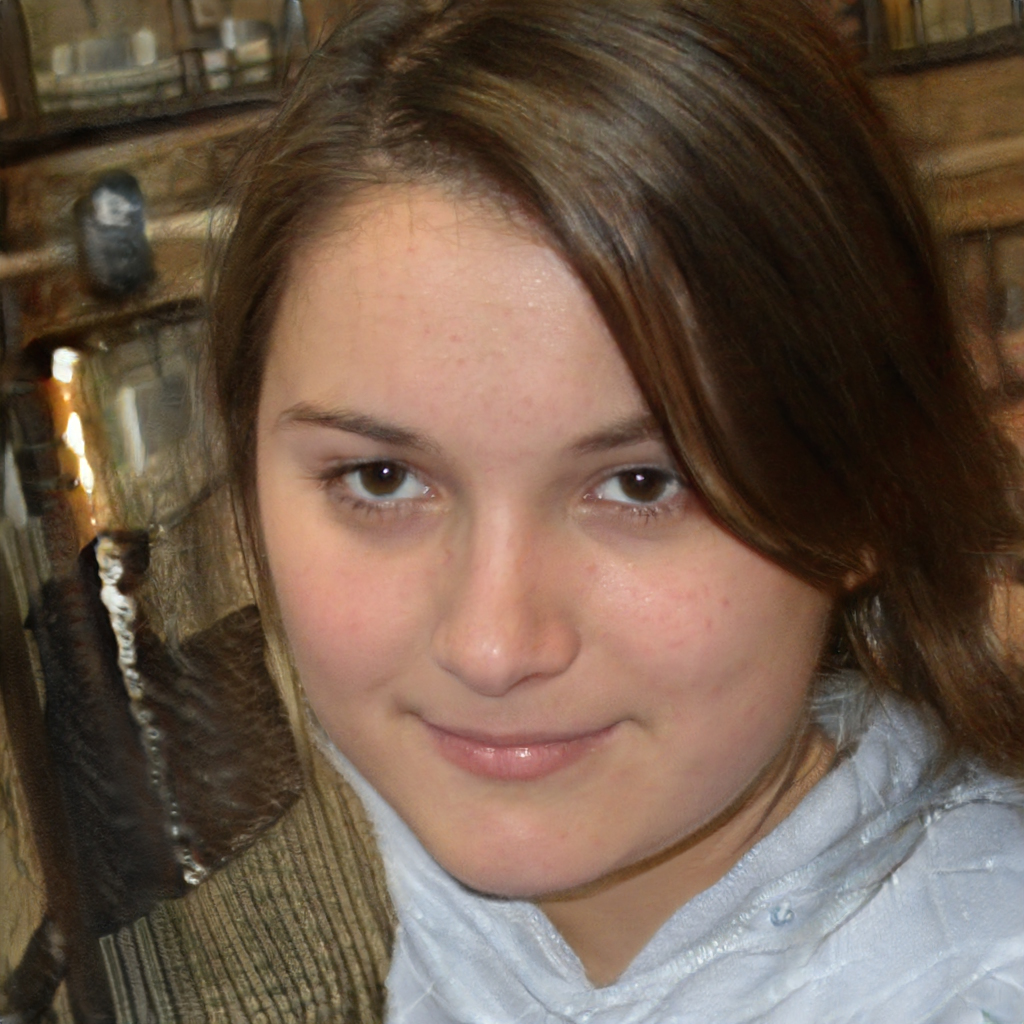
Gender: Female